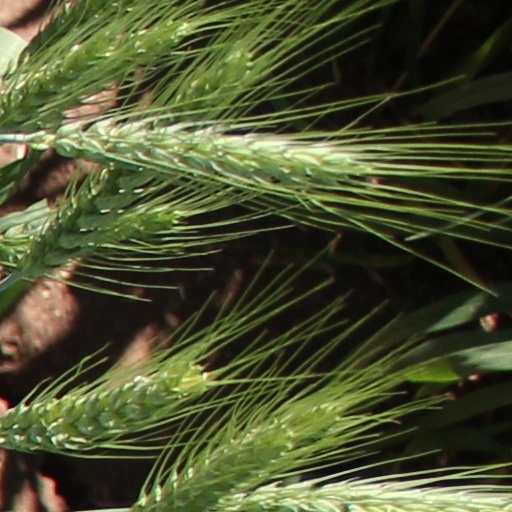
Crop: wheat